Doğan Erdoğan

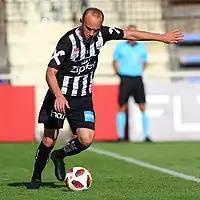
Erdoğan with LASK in 2018

In July 2015, Erdoğan joined Austrian second division club LASK, where he signed a two-year contract. He made his debut for this club on 24 July 2015, as a starter in the league match against Floridsdorfer AC. On 18 March 2016, Erdoğan scored his first professional goal on in a 2–1 league victory over Austria Salzburg. He played a key role in helping LASK to promote to the Austrian Bundesliga in 2017.